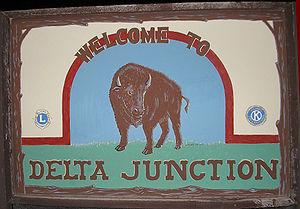
Delta Junction est une localité d'Alaska aux États-Unis, appartenant à la Région de recensement de Southeast Fairbanks. Sa population était de 958 habitants en 2010.